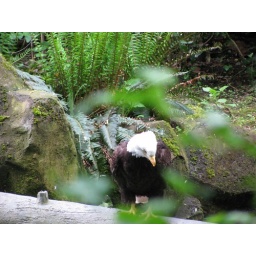
There is a small body of water with salmon below the Bald Eagle enclosure. Poor poor fish.